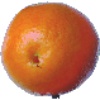
Label: tangelo